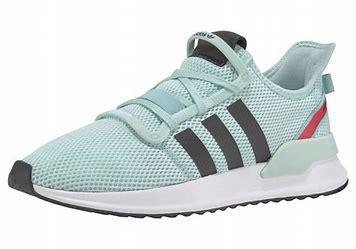
Brand: Adidas
Model: U_path Run